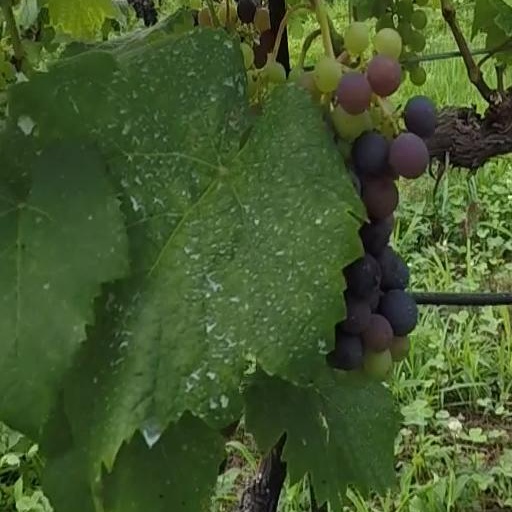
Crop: grape